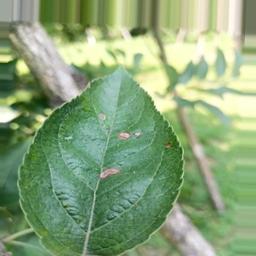
Label: Alternaria